Charlotte von Mahlsdorf

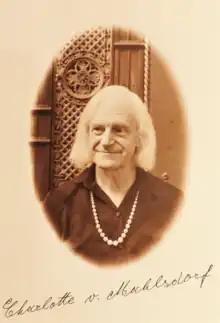
Charlotte von Mahlsdorf Autogramm

People still honour her memory, be it for her work as the founder of the Gründerzeit Museum, or for her public role as a transgender woman and her foregrounding of the persecution of homosexuals in both the Third Reich and East Germany. The appeal for a memorial to von Mahlsdorf, organized by the "Förderverein Gutshaus Mahlsdorf e. V." and the "Interessengemeinschaft Historische Friedhöfe Berlin" (Alliance of Historical Cemeteries in Berlin) was therefore a success.